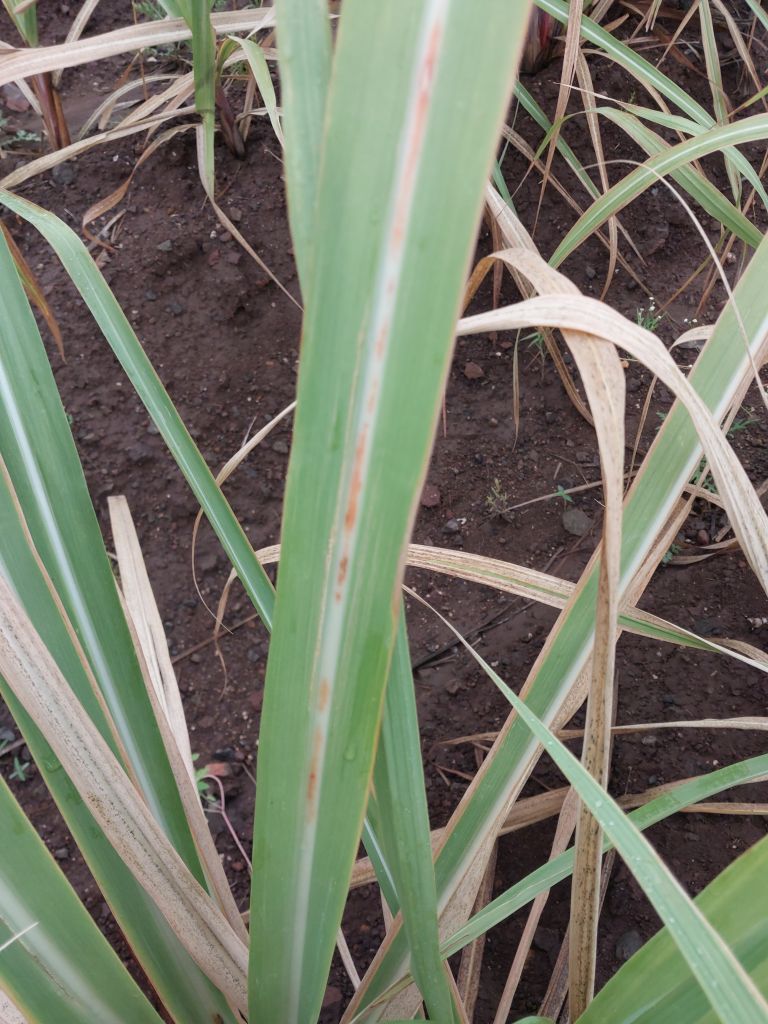
Label: Brown Spot